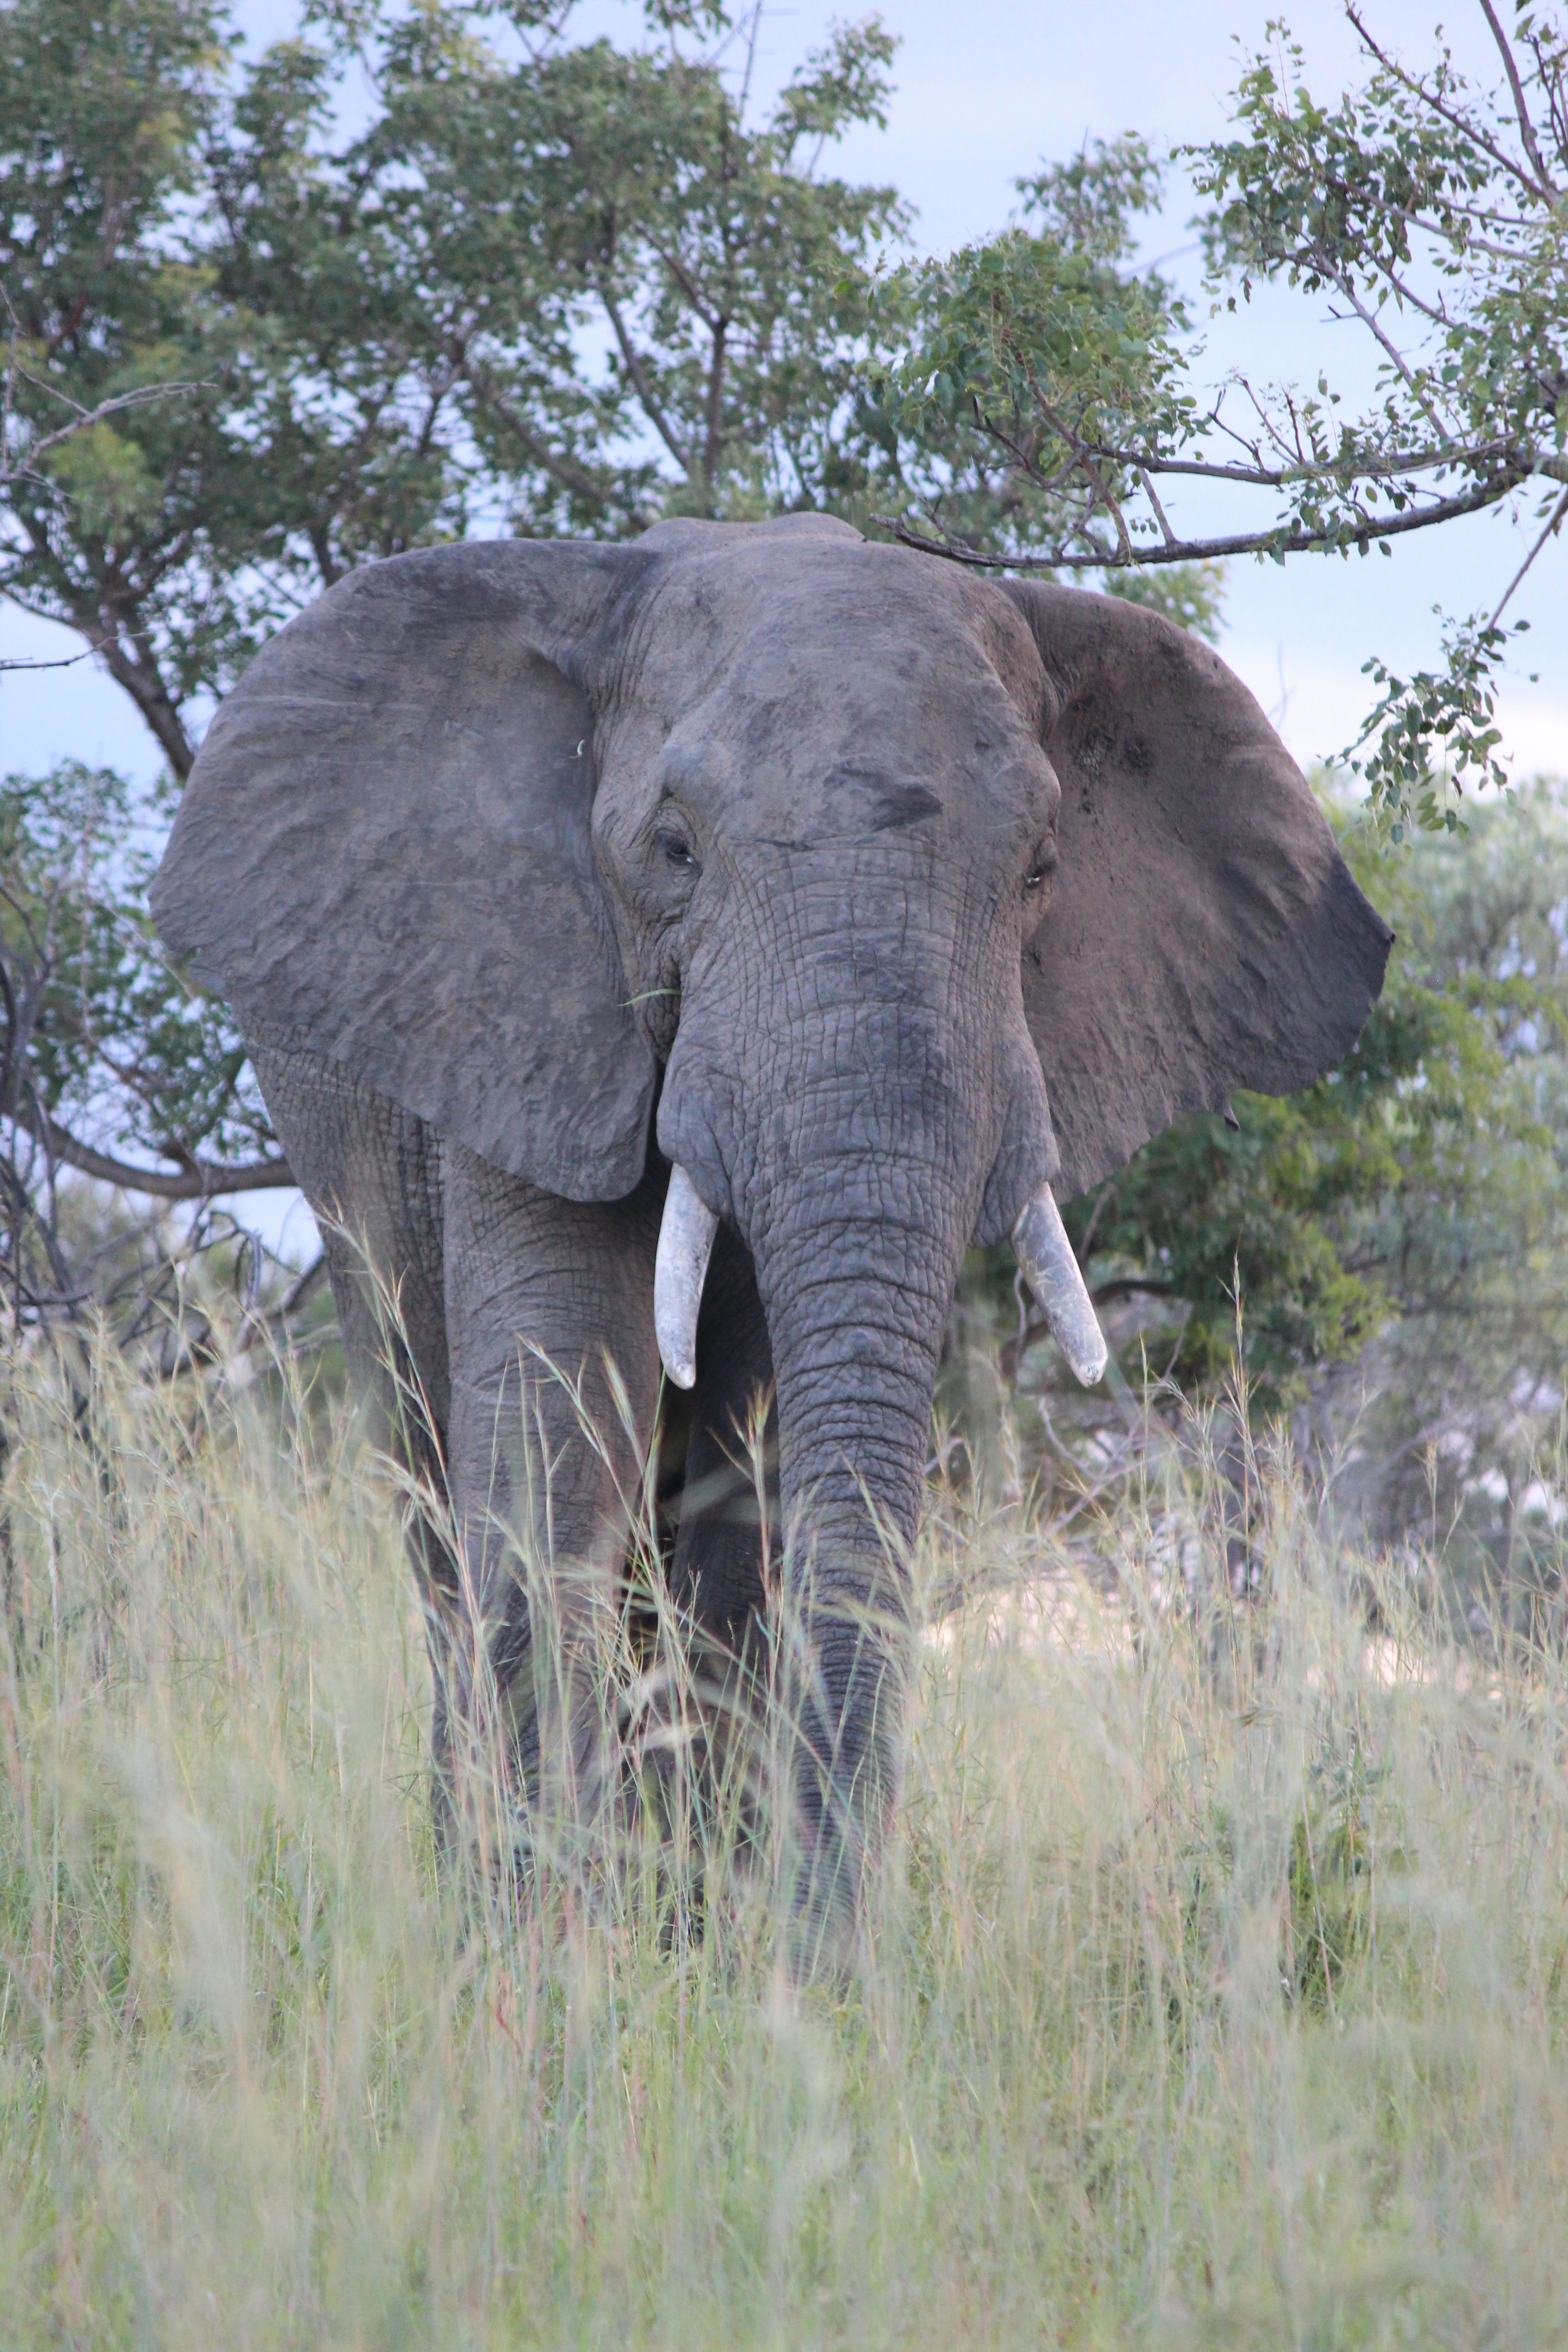
nature, wilderness, adventure, trunk, animal, wildlife, wild, bush, africa, mammal, gray, fauna, savanna, elephant, ivory, grey, ears, creature, large, strong, safari, herbivore, dangerous, tusks, indian elephant, african elephant, elephants and mammoths